J. C. Hall (businessman)

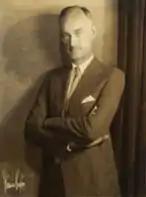

Joyce Clyde Hall (August 29, 1891 – October 29, 1982), better known as J. C. Hall, was an American businessman and the founder of Hallmark Cards.